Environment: real
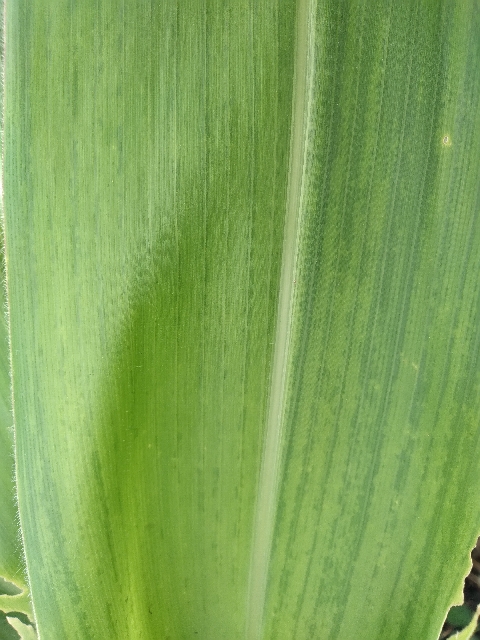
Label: lethal_necrosis